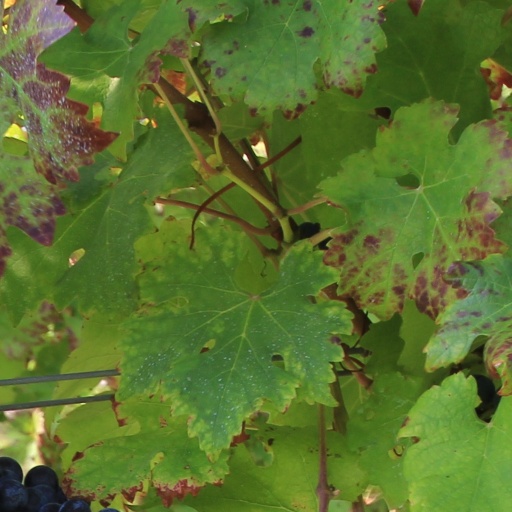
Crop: grape